Rishi (2005 film)

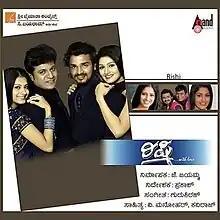
VCD cover

Rishi is a 2005 Indian Kannada-language action drama film directed and written by Prakash. The film stars Shiva Rajkumar, Vijay Raghavendra, Radhika and Sindhu Tolani in the lead roles along with Srinath and Avinash in other prominent roles.The score and soundtrack was by Gurukiran whose compositions were appreciated by critics and masses. The film ran for a hundred days and eventually went on to become one of the hits of the year 2005. The film was remade in Telugu as "Bangaru Babu" (2009) with Jagapathi Babu.